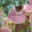
Label: orchid